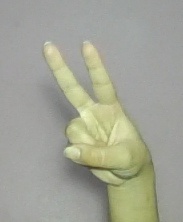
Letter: taa